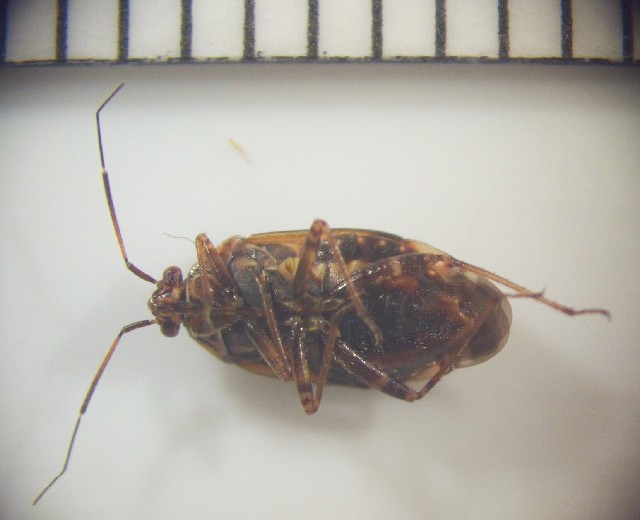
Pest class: lygus_bug